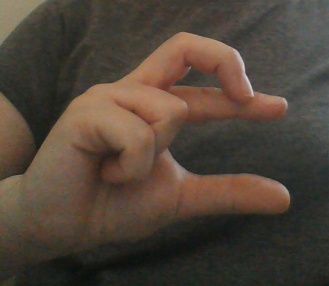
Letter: thal